Temple Mount

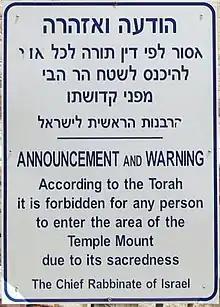
Sign in Hebrew and English outside the Temple Mount stating that "According to the Torah, it is forbidden for any person to enter the area of the Temple Mount due to its sacredness"

Jordan undertook two renovations of the Dome of the Rock, replacing the leaking, wooden inner dome with an aluminum dome in 1952, and, when the new dome leaked, carrying out a second restoration between 1959 and 1964.